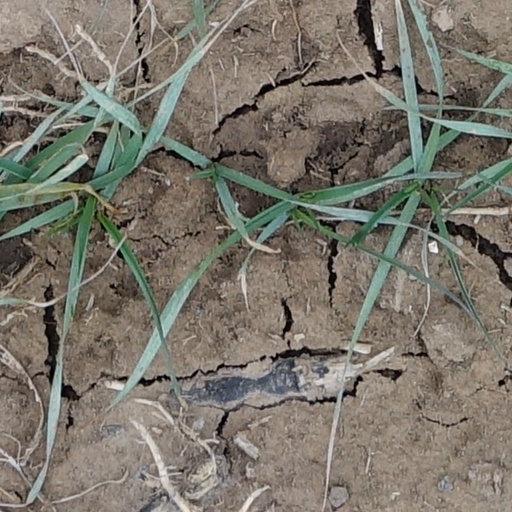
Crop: wheat